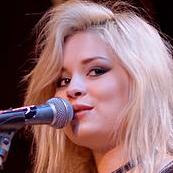
Age: 19